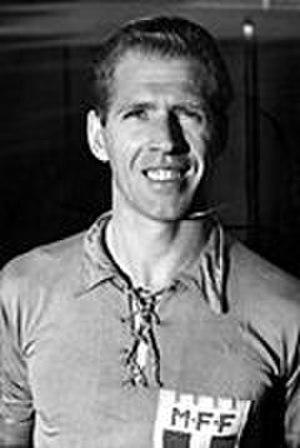
Le Guldbollen est un trophée décerné par le journal Aftonbladet et la Fédération de Suède de football depuis 1946 récompensant tous les ans le meilleur joueur de football suédois de l'année, évoluant en Suède ou à l'étranger. Le premier joueur à recevoir le trophée fut Gunnar Gren en 1946. Zlatan Ibrahimović l'a remporté à 11 reprises.